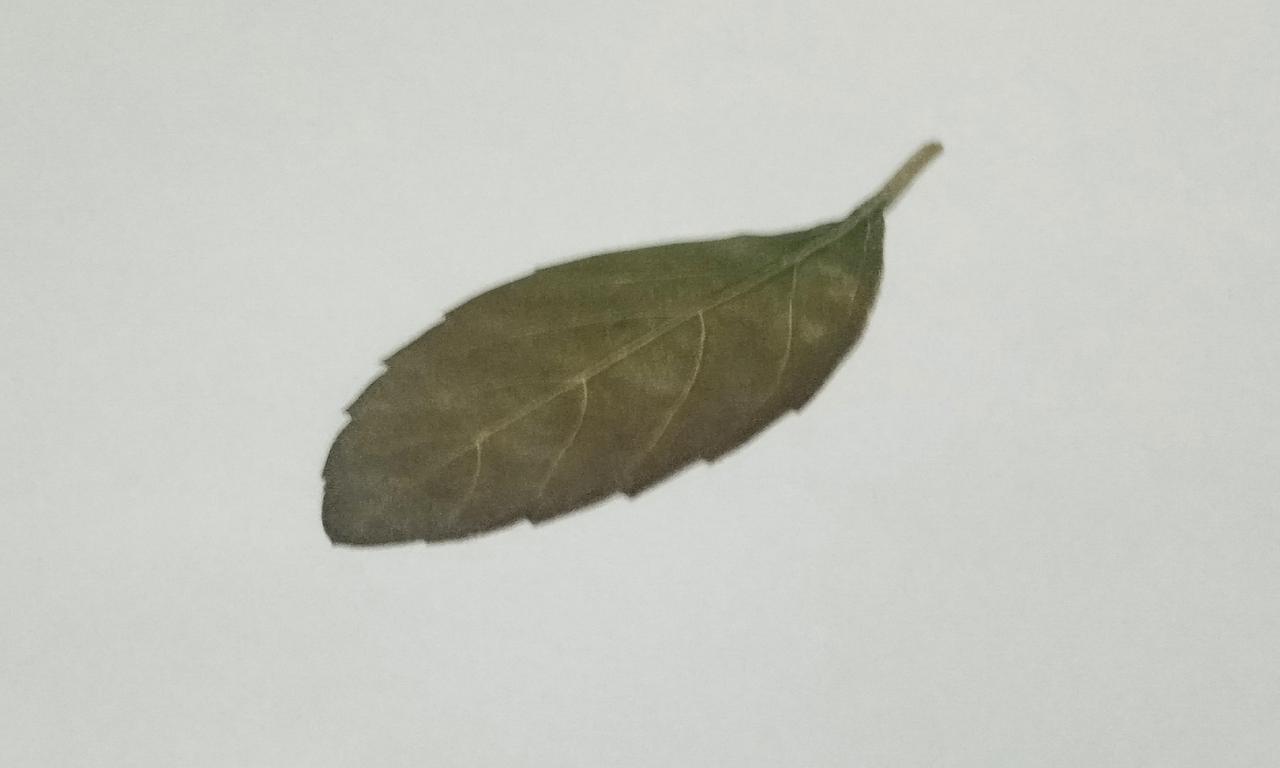
Label: Dried